Marie Cardouat

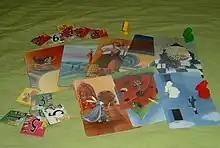
Image cards from the original game "Dixit", illustrated by Cardouat

Cardouat began illustrating for Editions des Correspondances, a stationery company publishing greeting cards and postcards. Having heard that Régis Bonnessée of Libellud was seeking an illustrator, she submitted a portfolio and won the commission to illustrate the cards for "Dixit" (2008). Since then, she has continued to illustrate games, including "Marrakech" (2010), "Au Pays Des Papas" (2010), "Steam Park" (2013), "Abracada...What?" (2014), "...and then, we held hands" (2015), and "HOP!" (2016), which she co-designed with Ludovic Maublanc. A recent game featuring her illustrations is "1001 Islands" (2022), originally published as "The Little Prince: Make Me a Planet" (2013).